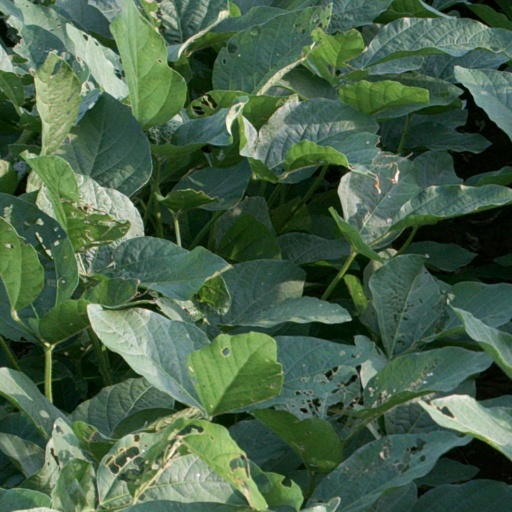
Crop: soybean